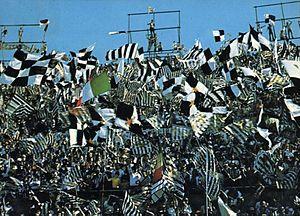
Les Ultras forment une catégorie particulière des supporteurs assistant aux compétitions sportives, dont le but est de soutenir de manière fanatique son équipe de prédilection. Ce type de supporters est différent de celui des groupes Hooligans ou des Barra brava.